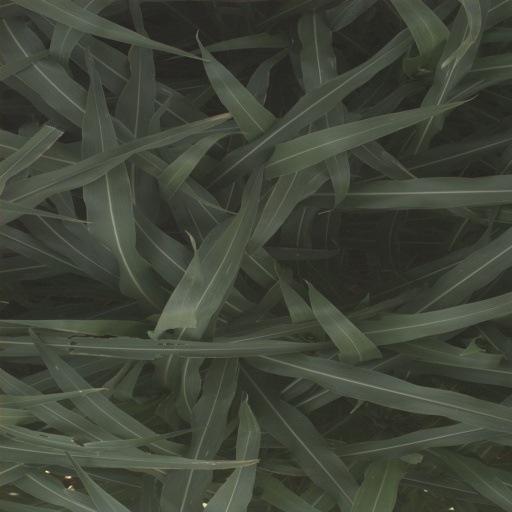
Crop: sorghum